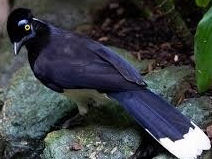
Species: PLUSH CRESTED JAY
Scientific name: CYANOCORAX CHRYSOPS
ImageNet parent category: jay